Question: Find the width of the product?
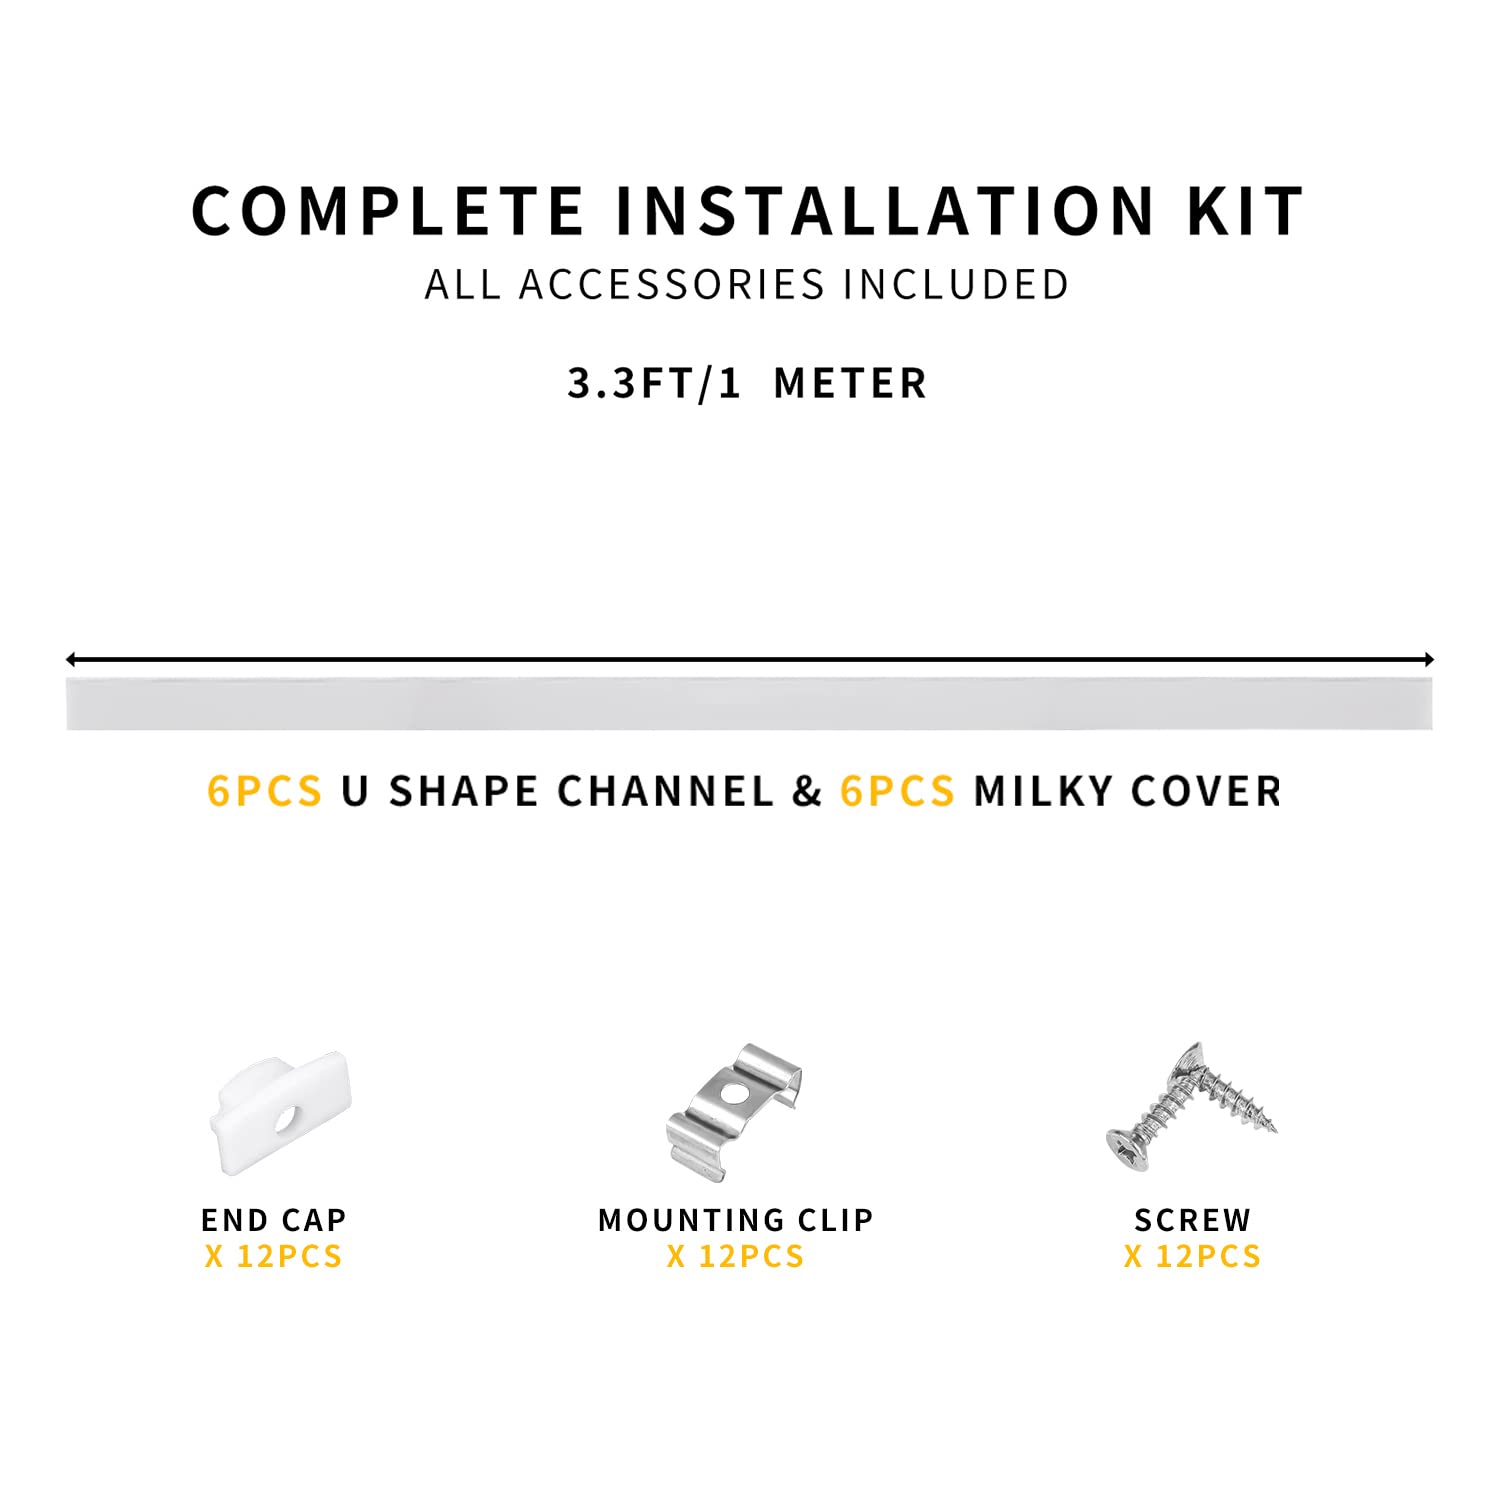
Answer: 3.3 foot